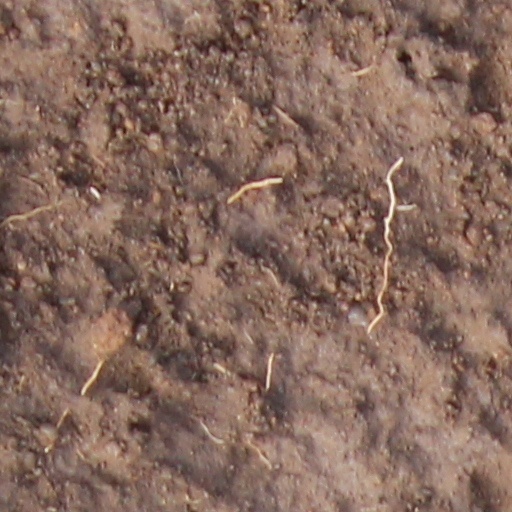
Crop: wheat